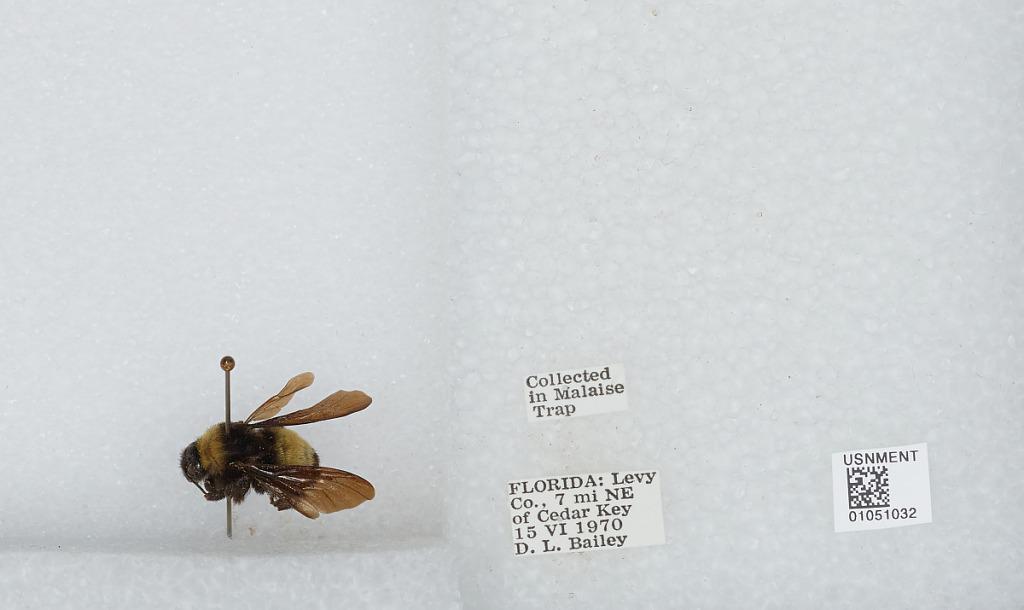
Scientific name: Bombus sp.
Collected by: D. Bailey
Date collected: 1970-6-15
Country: United States
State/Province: Florida
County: Levy
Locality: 7 miles Northeast of Cedar Key
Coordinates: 29.215, -82.9708